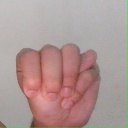
अक्षर: म